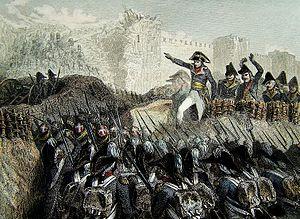
Voici la liste de batailles de l'Histoire de France depuis les raids gaulois en Italie au IVᵉ siècle av. J.-C. menés par le chef gaulois Brennus, jusqu'à aujourd'hui. Elle comprend les plus importantes batailles menées par les différents régimes qui se sont succédé et qui ont fait l'histoire militaire de la France.
Le siège de Saint-Jean-d'Acre est un épisode de la campagne d'Égypte, qui eut lieu dans l'actuelle ville d'Acre en Israël, qui commence le 20 mars 1799 et se termine le 21 mai 1799 sur un retrait des troupes françaises.